Thomas Paine

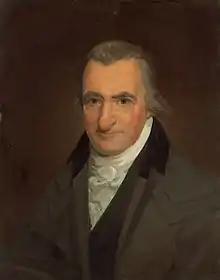
Portrait by John Wesley Jarvis, 1806–1807

Paine remained in France until 1802, returning to the United States only at President Jefferson's invitation. Paine also paid for the passage for Bonneville's wife Marguerite Brazier and the couple's three sons, Benjamin, Louis, and Thomas Bonneville, to whom Paine was godfather. Paine returned to the U.S. in the early stages of the Second Great Awakening and a time of great political partisanship. The "Age of Reason" gave ample excuse for the religiously devout to dislike him, while the Federalists attacked him for his ideas of government stated in "Common Sense," for his association with the French Revolution, and for his friendship with President Jefferson. Also, still fresh in the minds of the public was his "Letter to Washington," published six years before his return. This was compounded when his right to vote was denied in New Rochelle on the grounds that Gouverneur Morris did not recognize him as an American and Washington had not aided him.